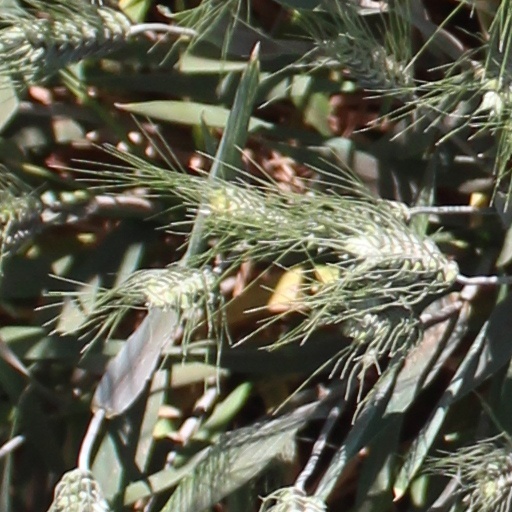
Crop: wheat